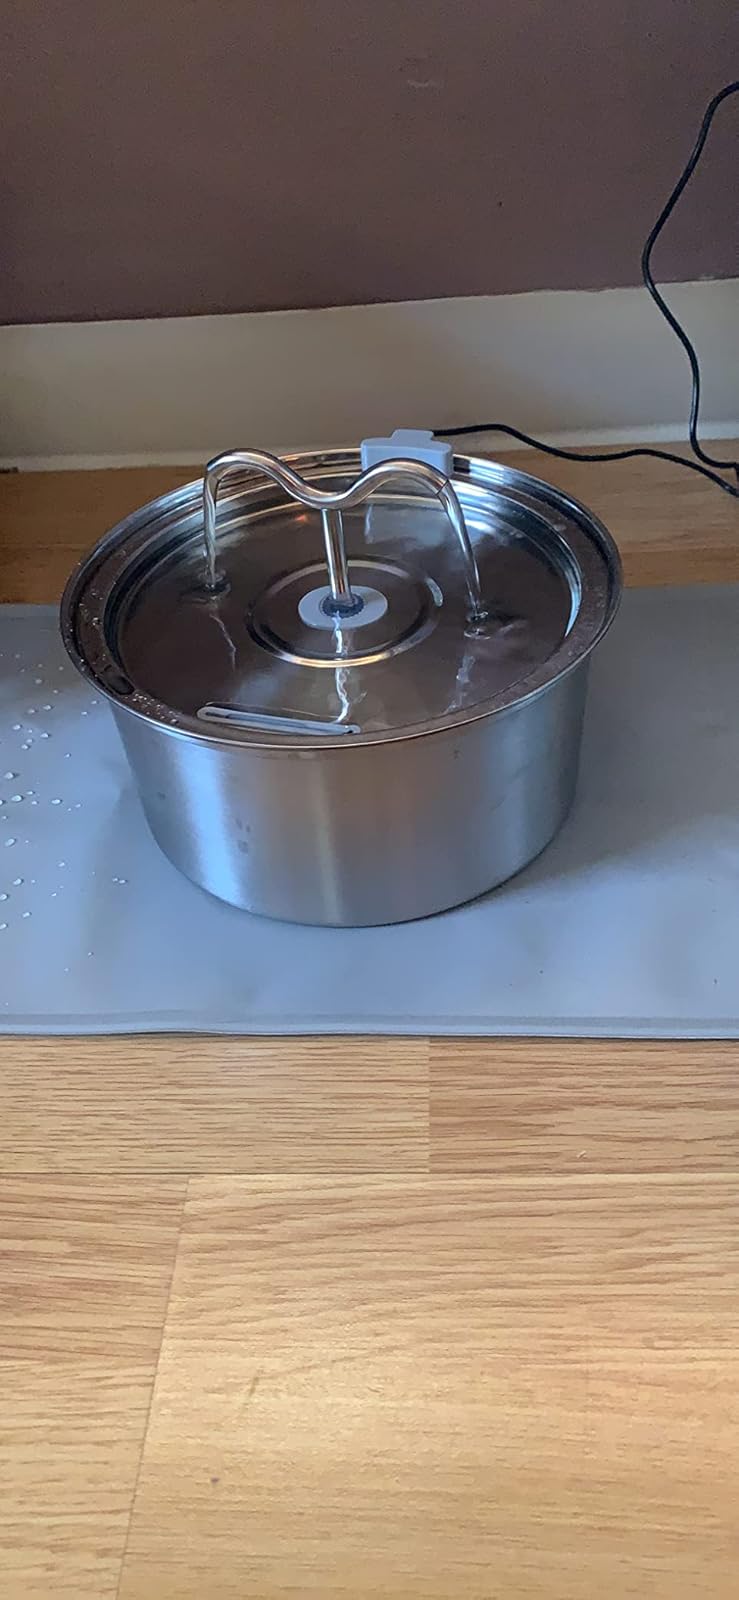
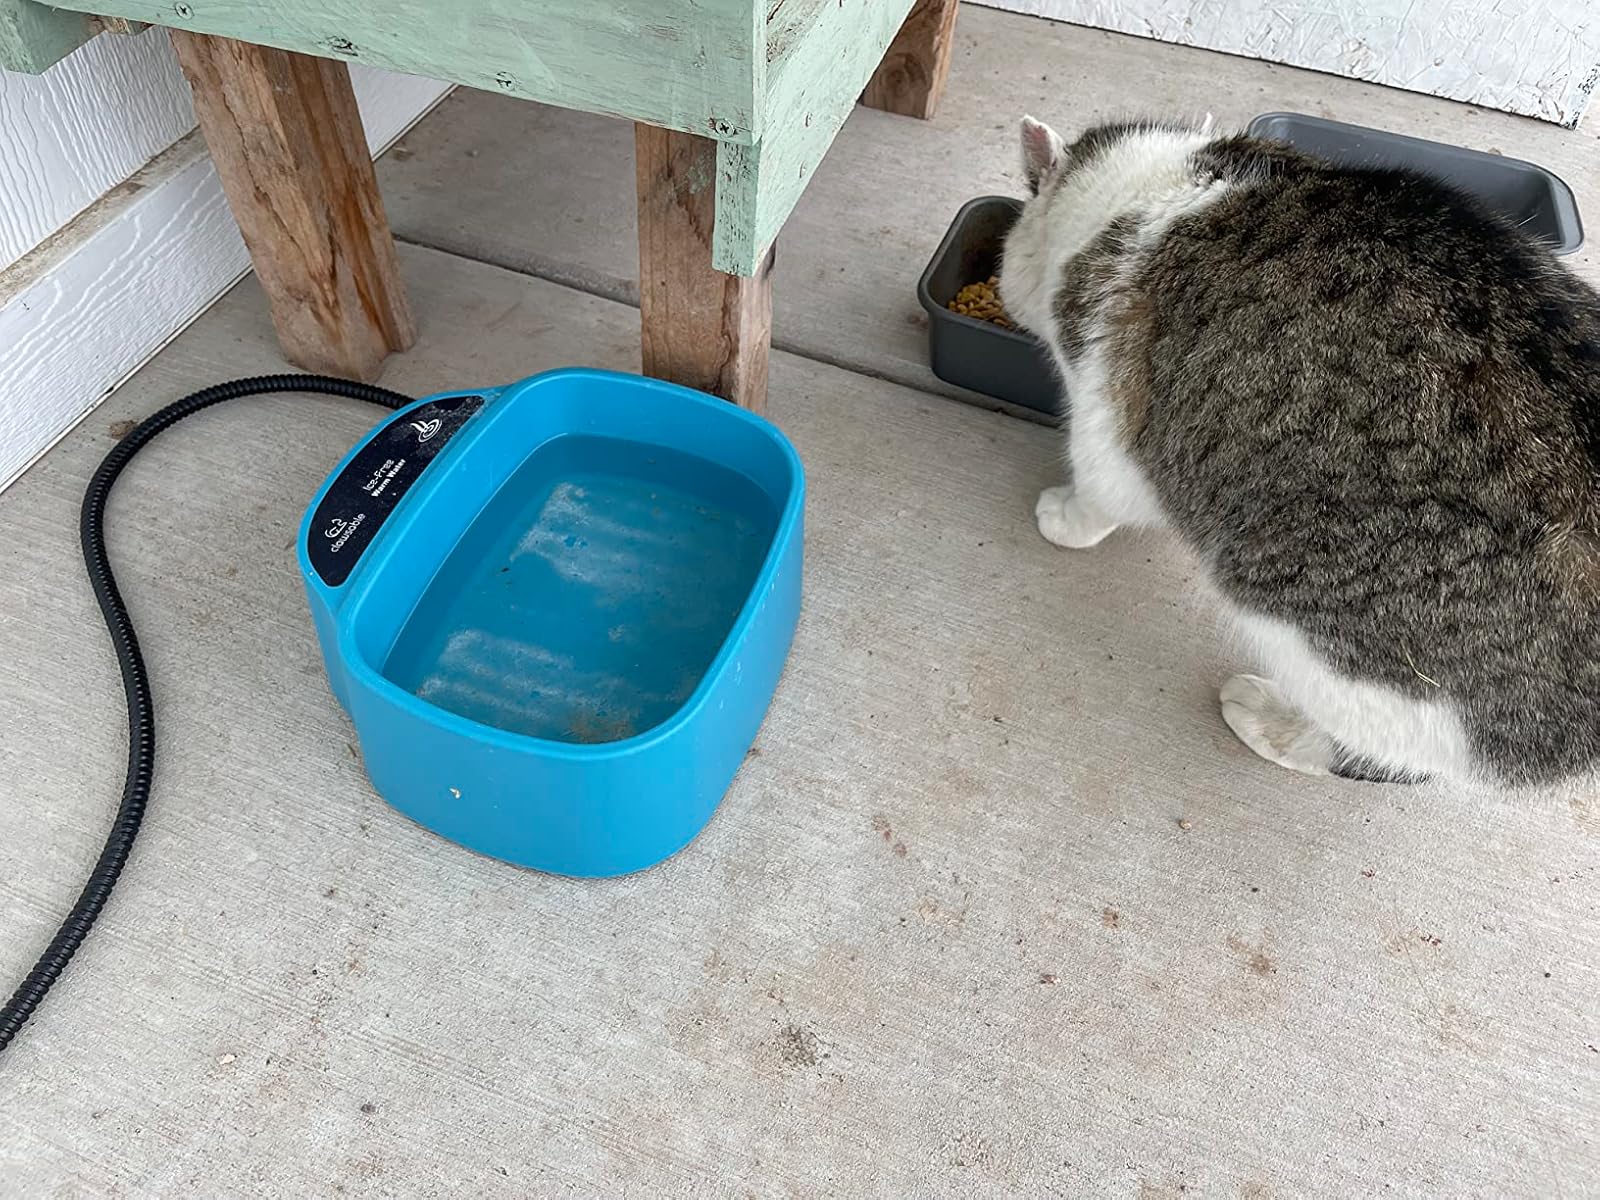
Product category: items_bowl
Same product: no